Describe the emotion expressed in this image:  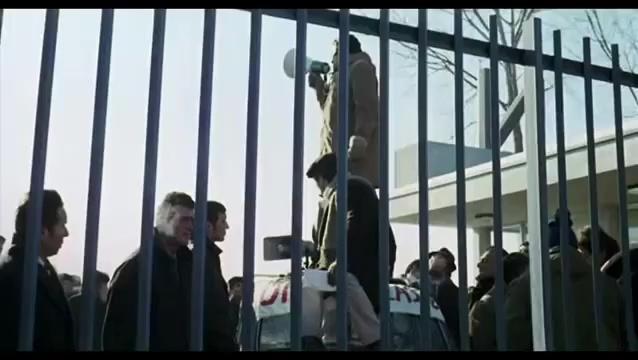
This person displays Pain, valence and arousal with low intensity.